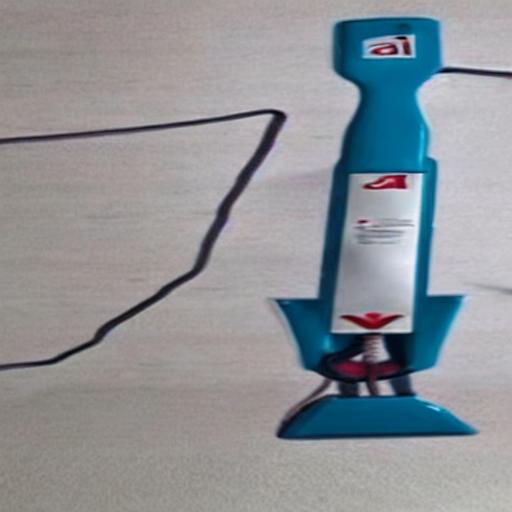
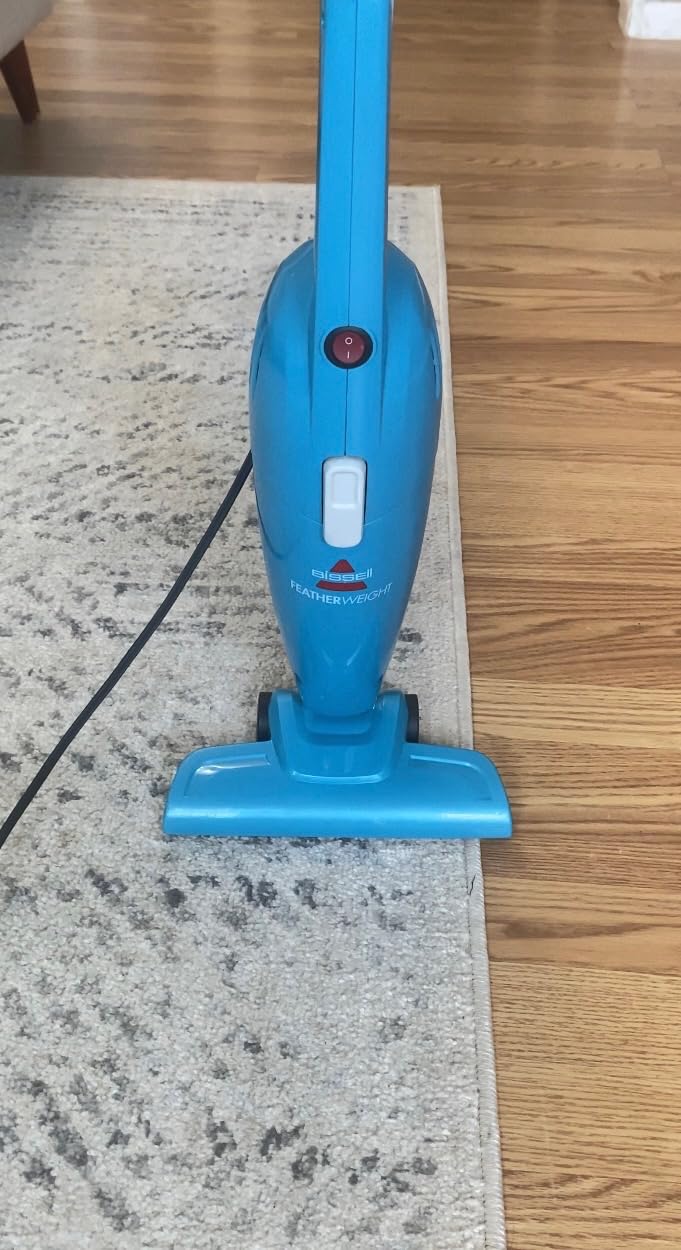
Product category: items_vacuum
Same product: no